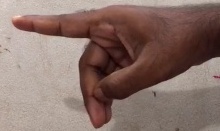
ASL sign: P